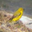
Label: bird